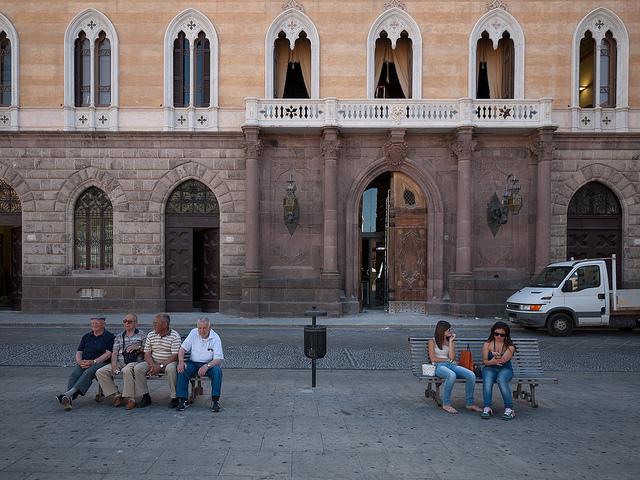
Four men and two women sitting on two different benches.